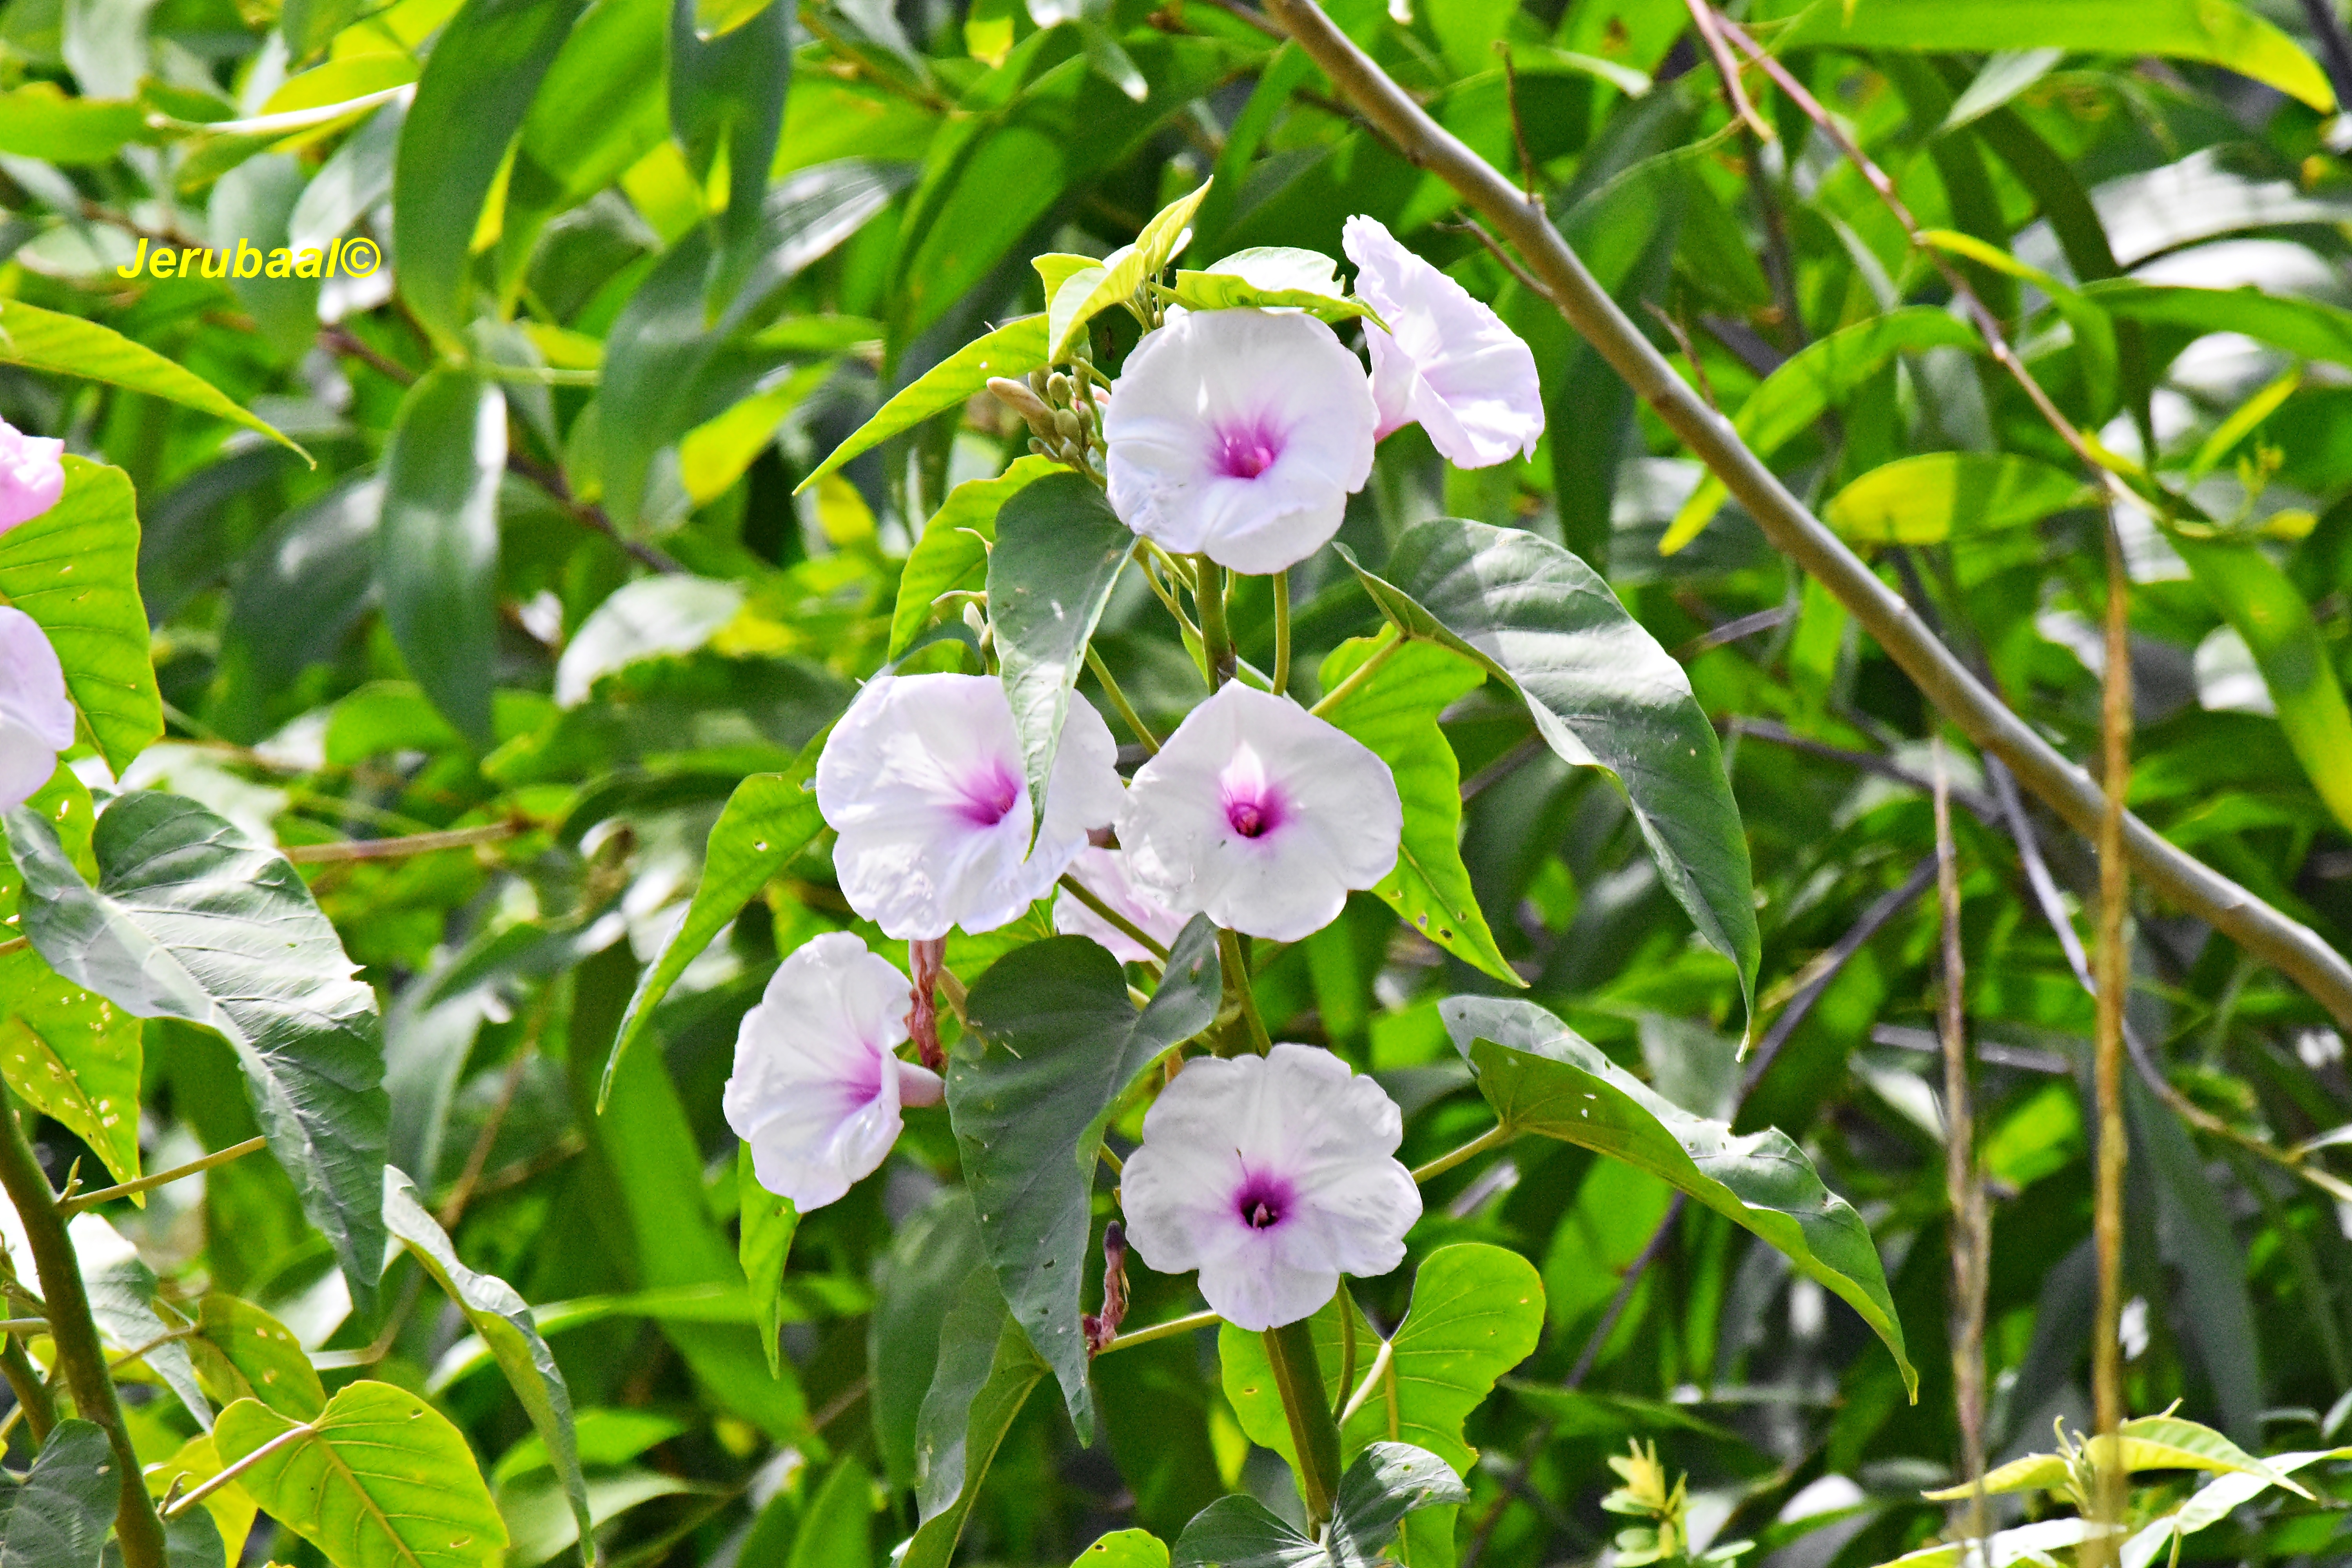
blossom, plant, leaf, flower, floral, natural, asia, botany, garden, flora, wildflower, flowers, india, flowering plant, land plant, violet family